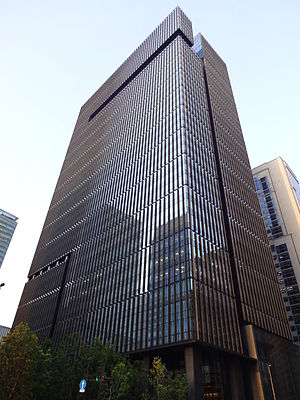
Mizuho Financial Group
"Mizuho Financial Group, Inc., forkortet MHFG, eller blot kaldet Mizuho er en japansk bank- og finanskoncern med hovedsæde i Ōtemachi-distriktet i Chiyoda i Tokyo. Navnet ""mizuho"" betyder bogstaveligt talt ""ris i overflod"" og symbolsk betyder det høst.